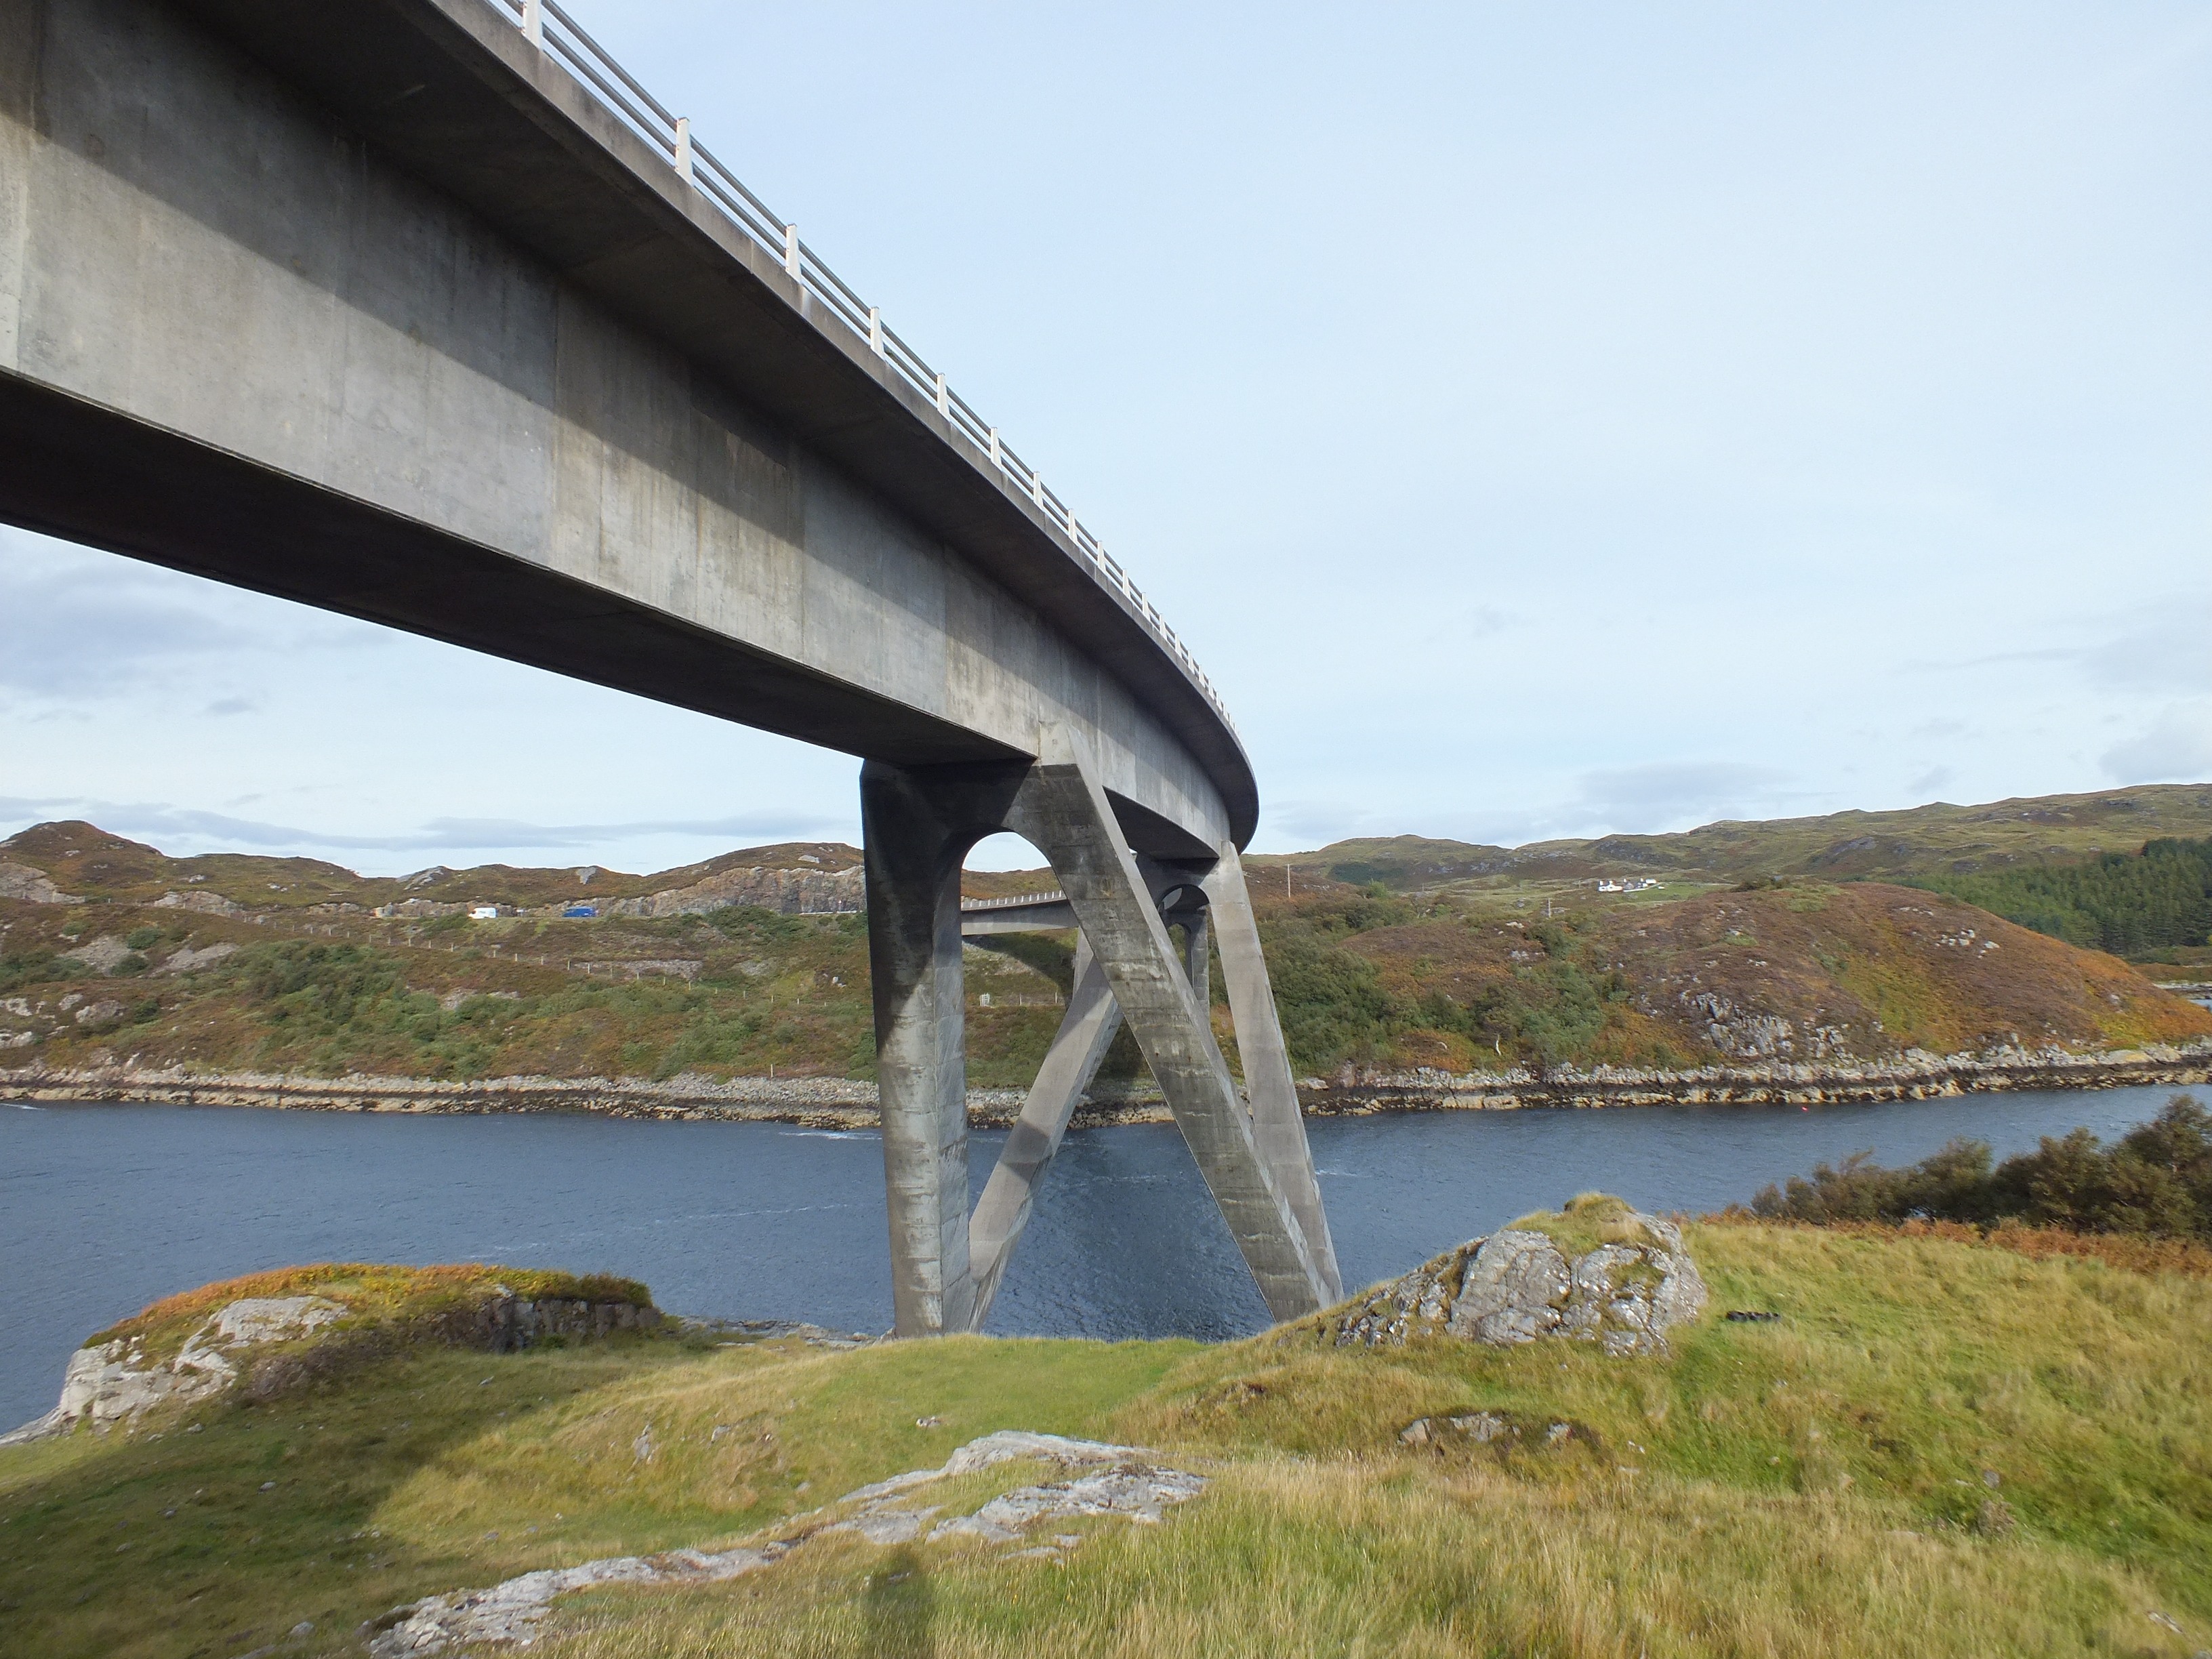
sea, coast, water, bridge, river, reservoir, scotland, loch, united kingdom, arch bridge, nonbuilding structure, north scotland